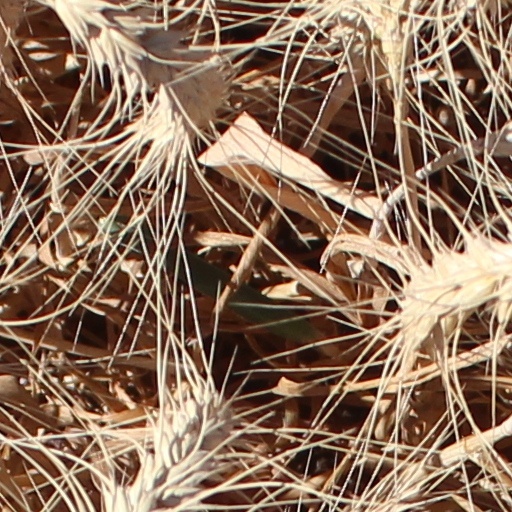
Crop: wheat